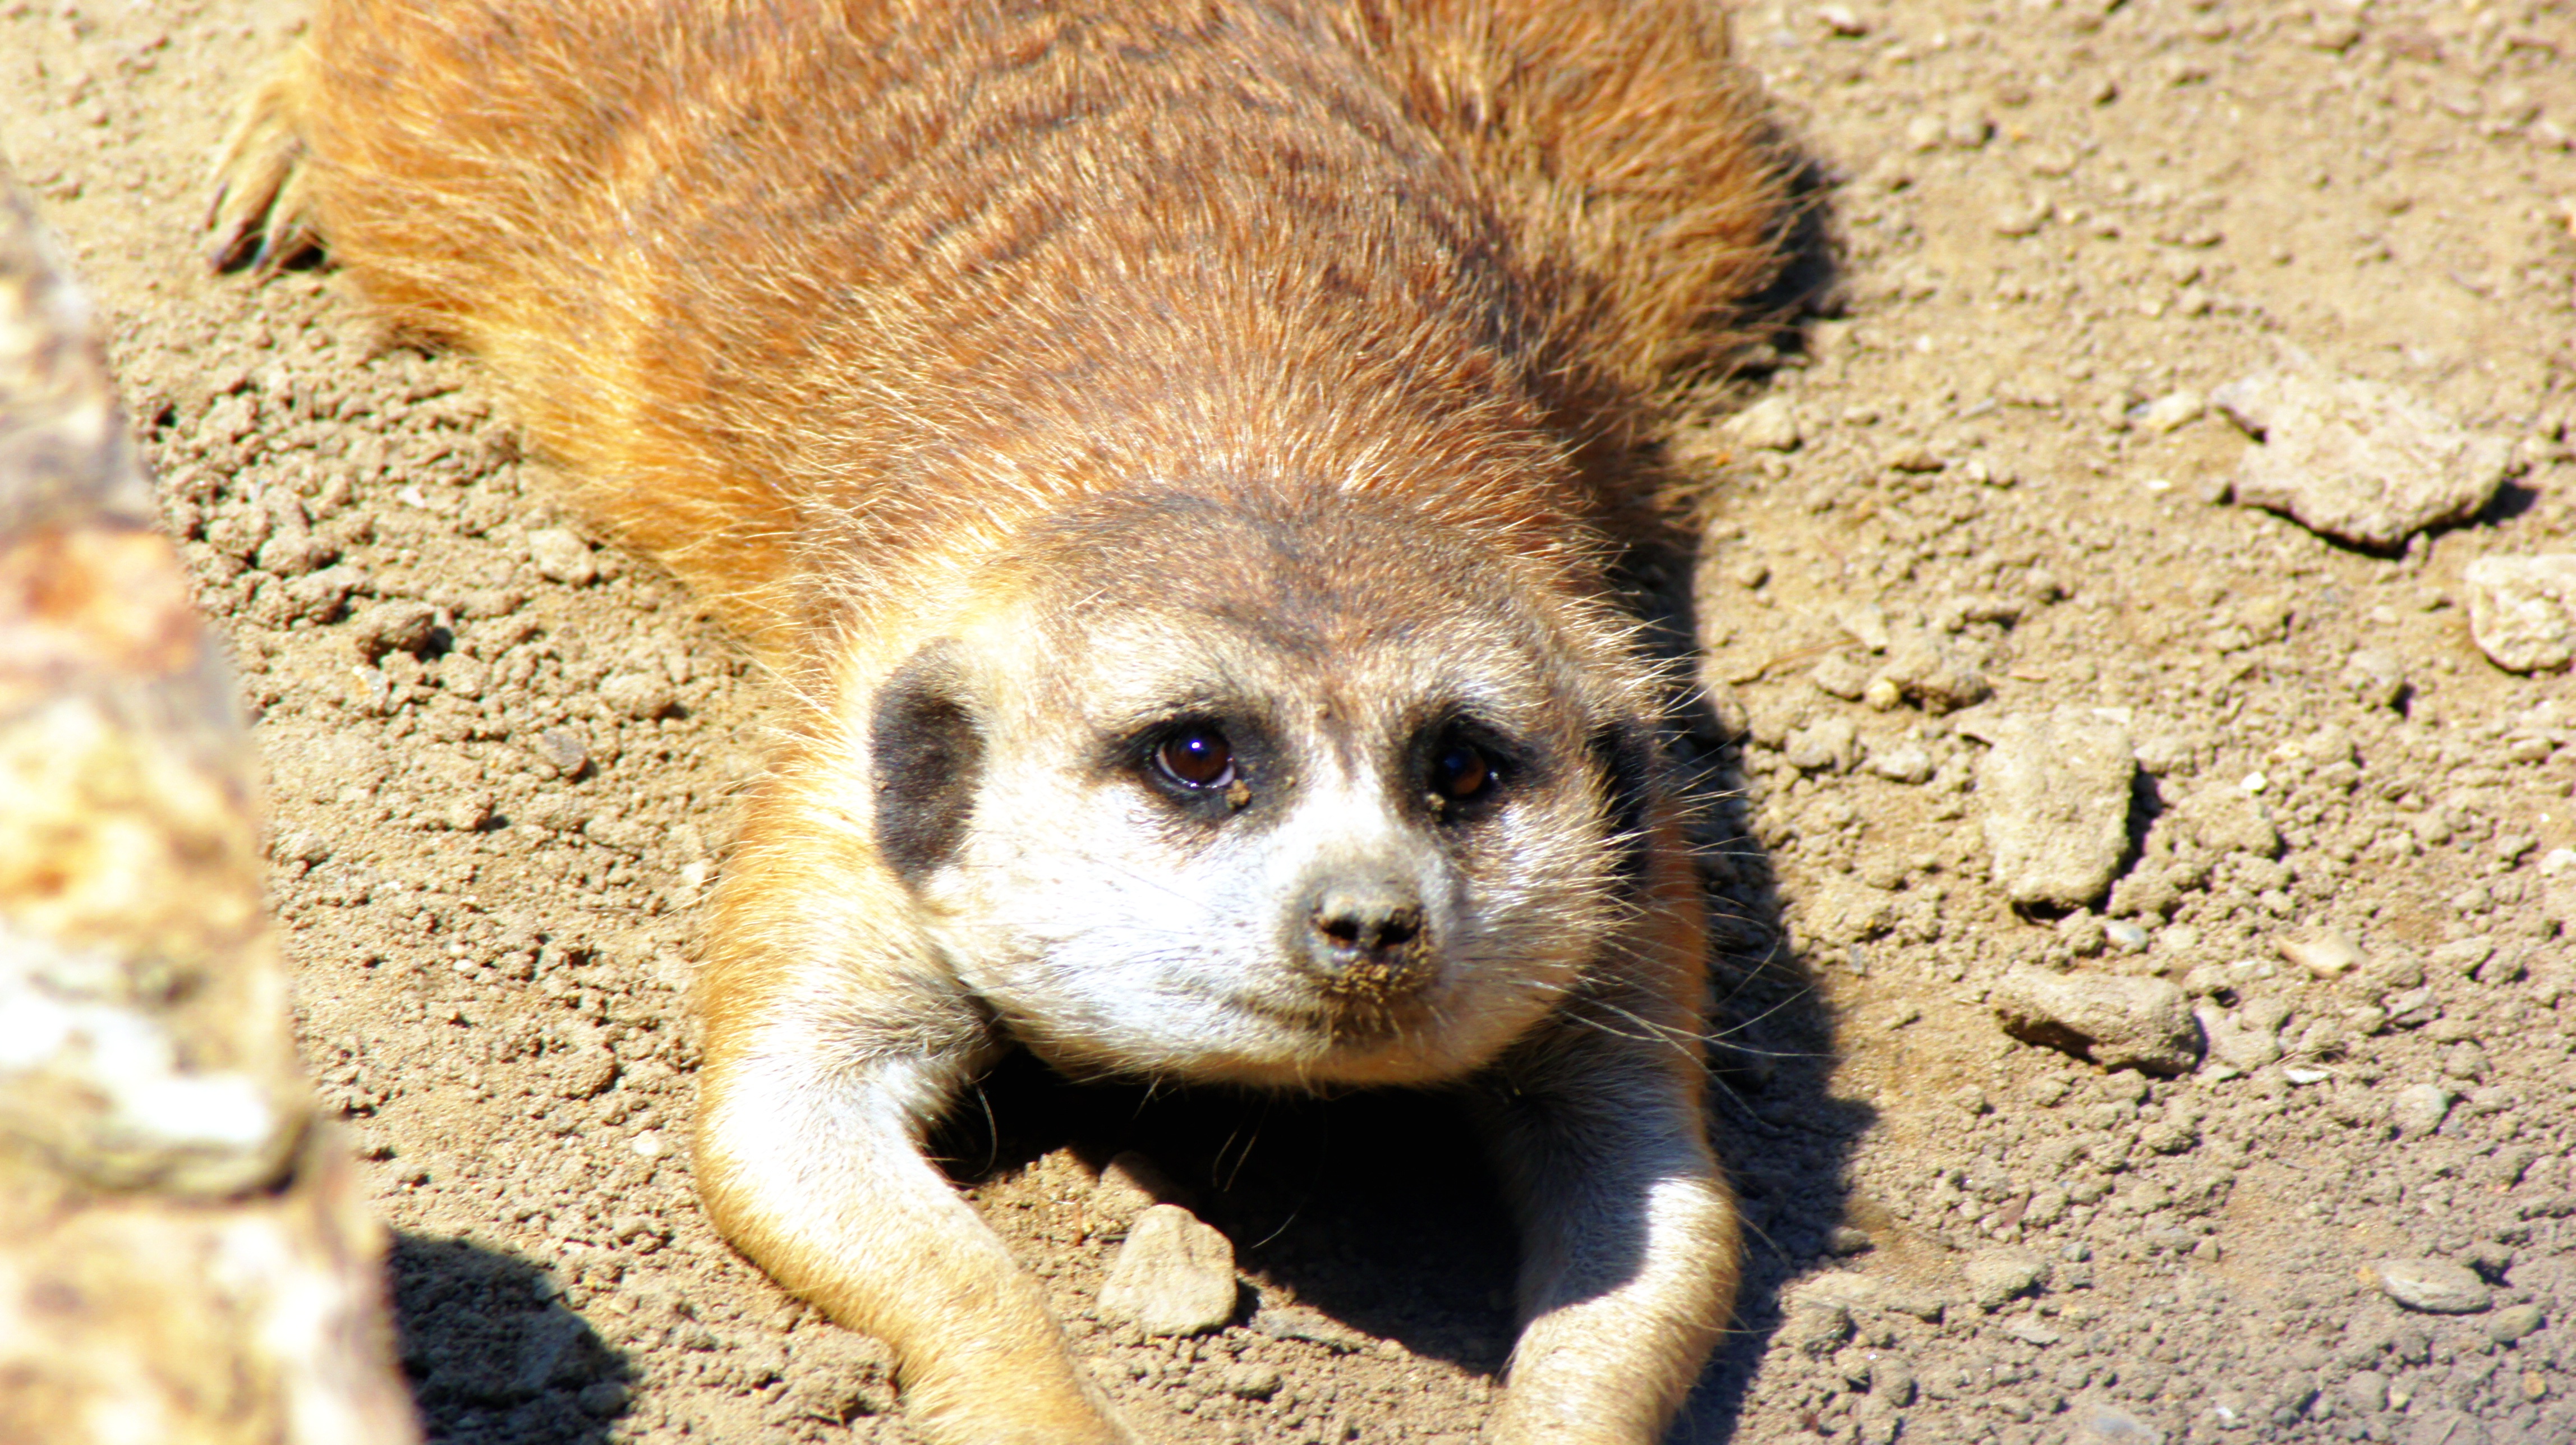
nature, animal, cute, wildlife, zoo, mammal, fauna, face, head, vertebrate, meerkat, mongoose, black footed ferret